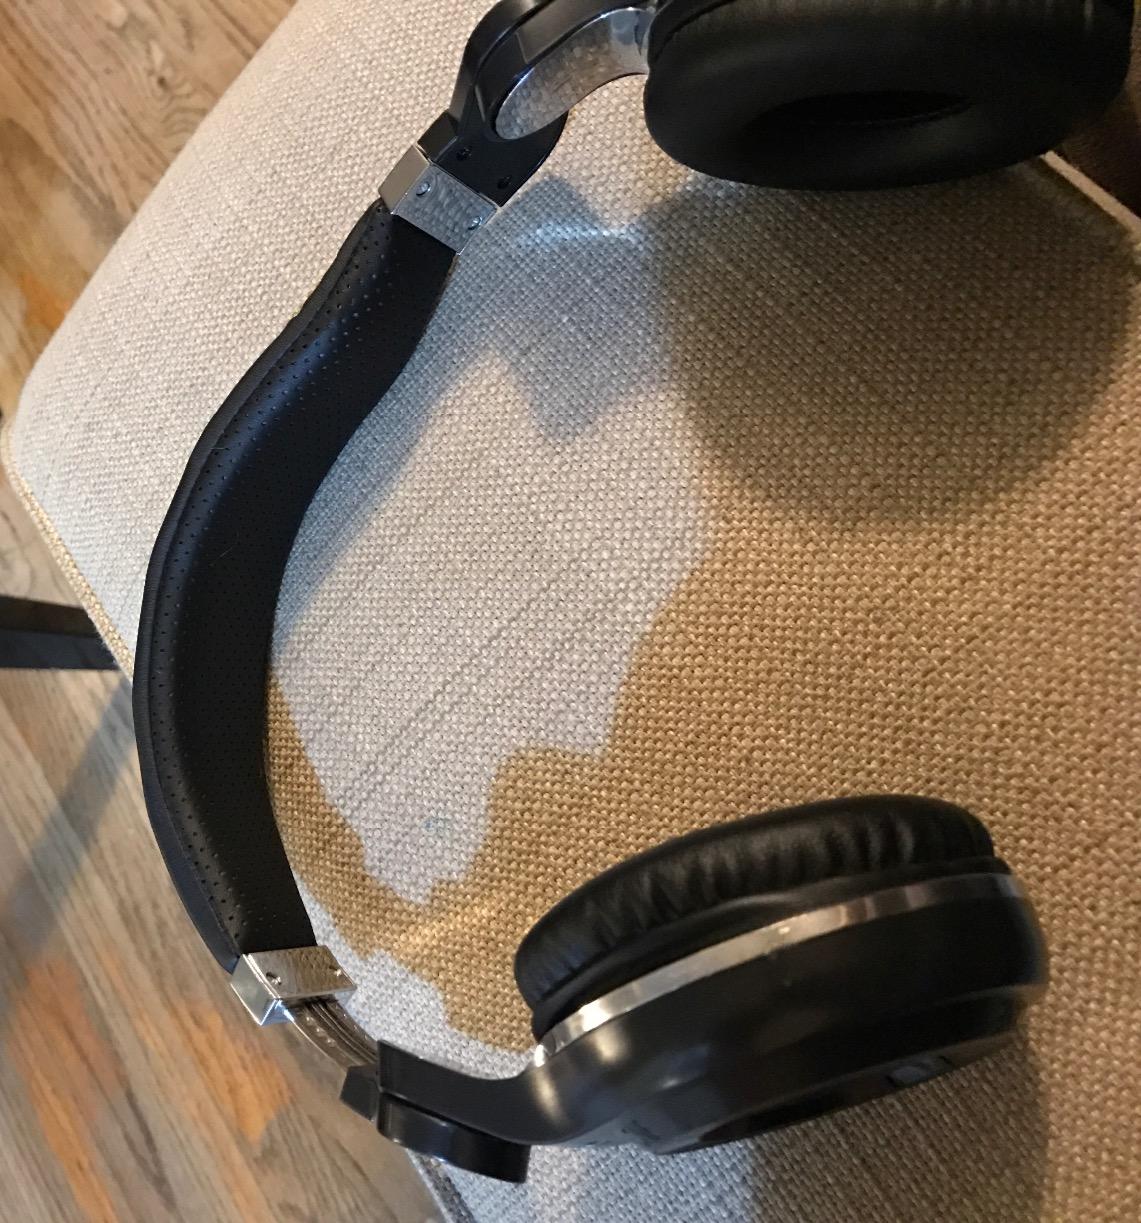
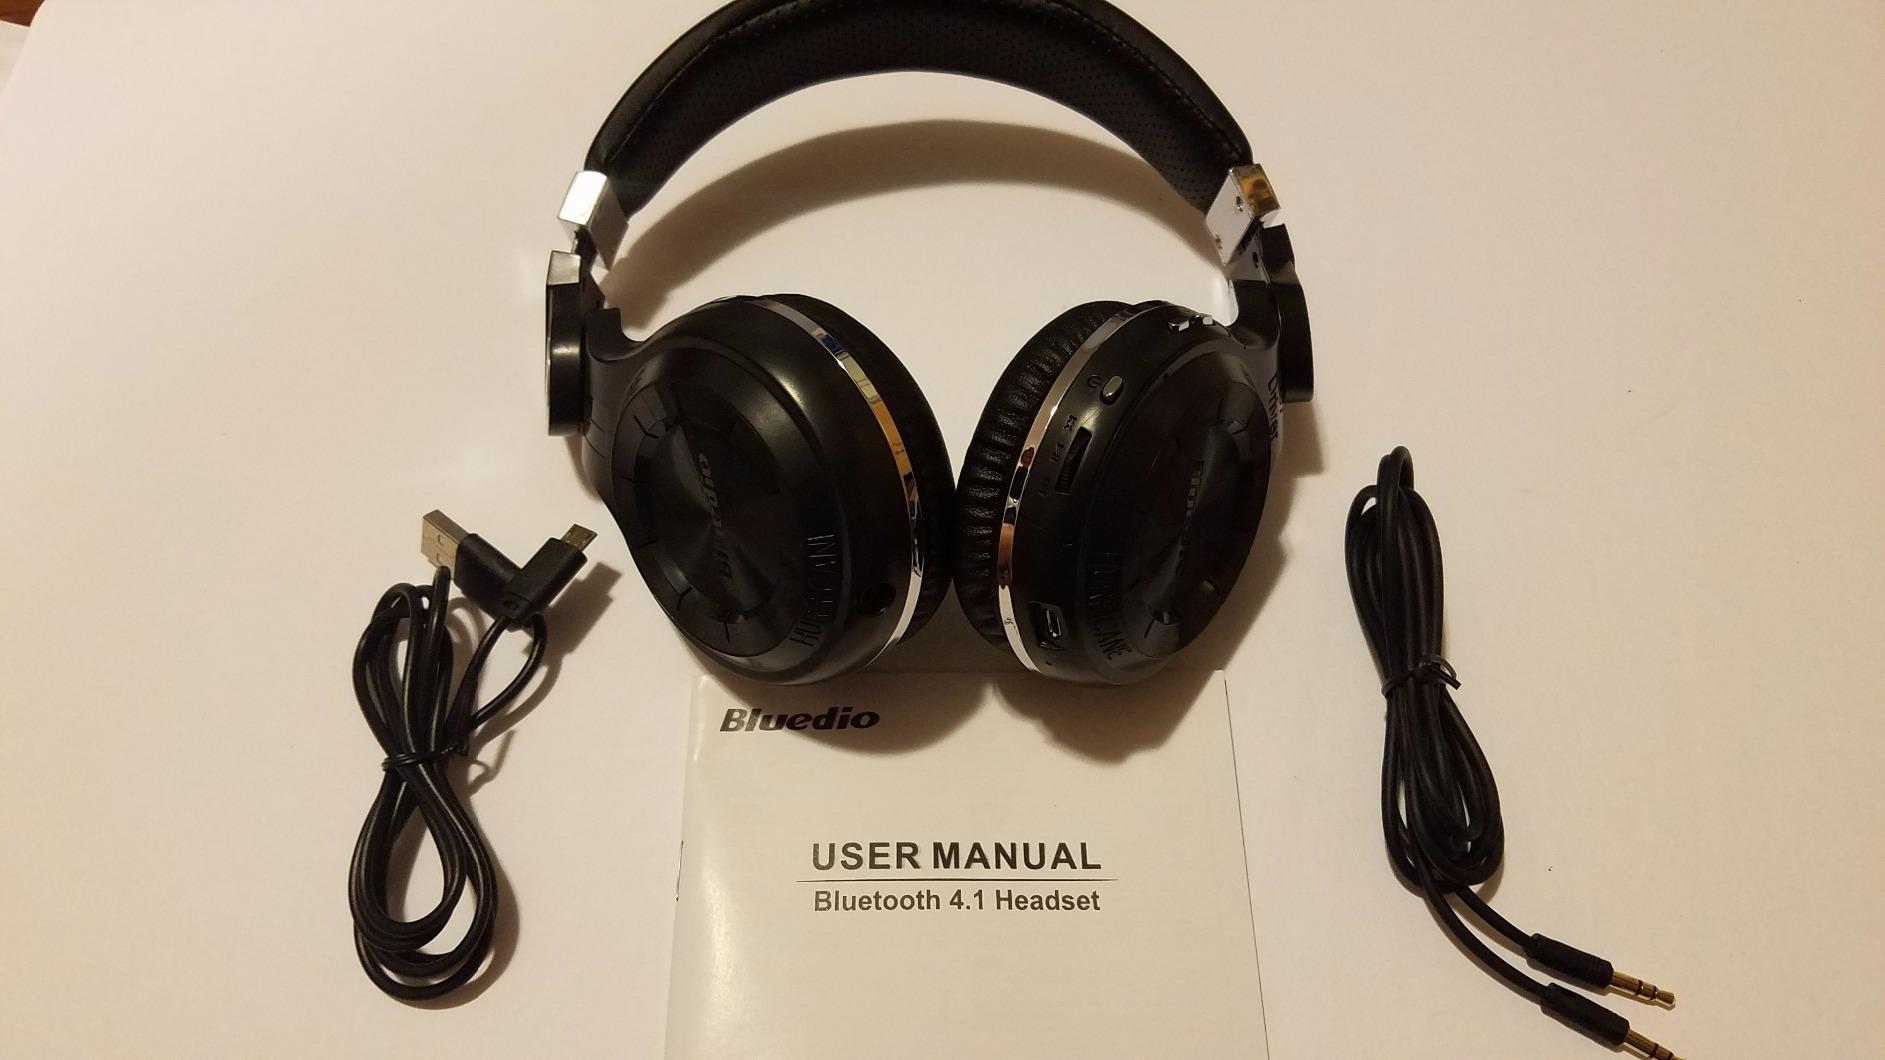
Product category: headphones
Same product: yes